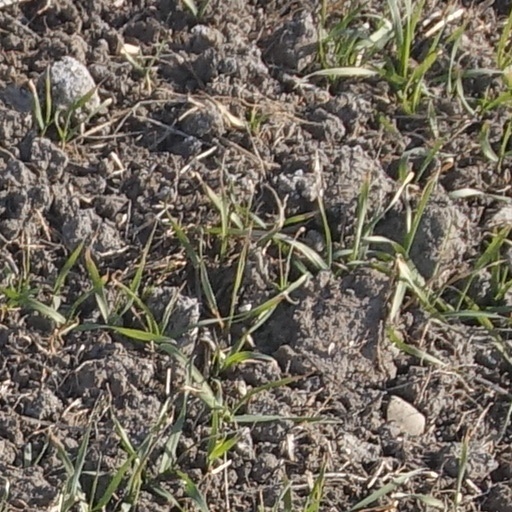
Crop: wheat